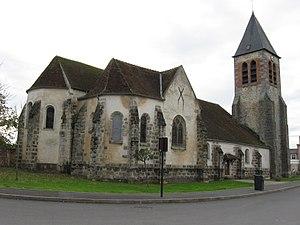
Église Saint-Martin de Pommeuse (département de la Seine-et-Marne, région Île-de-France).
Pommeuse est une commune française située dans le département de Seine-et-Marne en région Île-de-France.